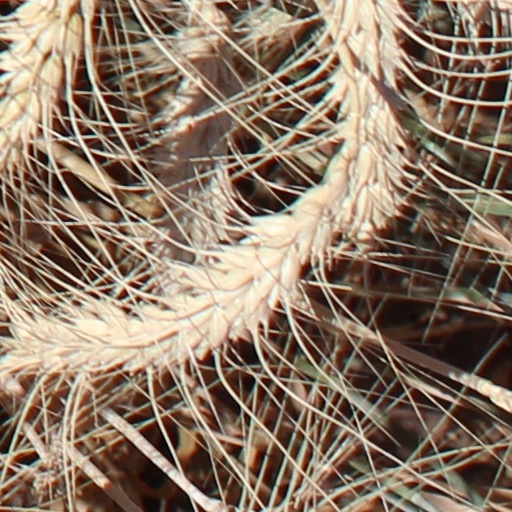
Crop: wheat